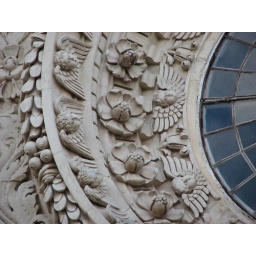
Detail of the stone around the rose window at Santa Croce